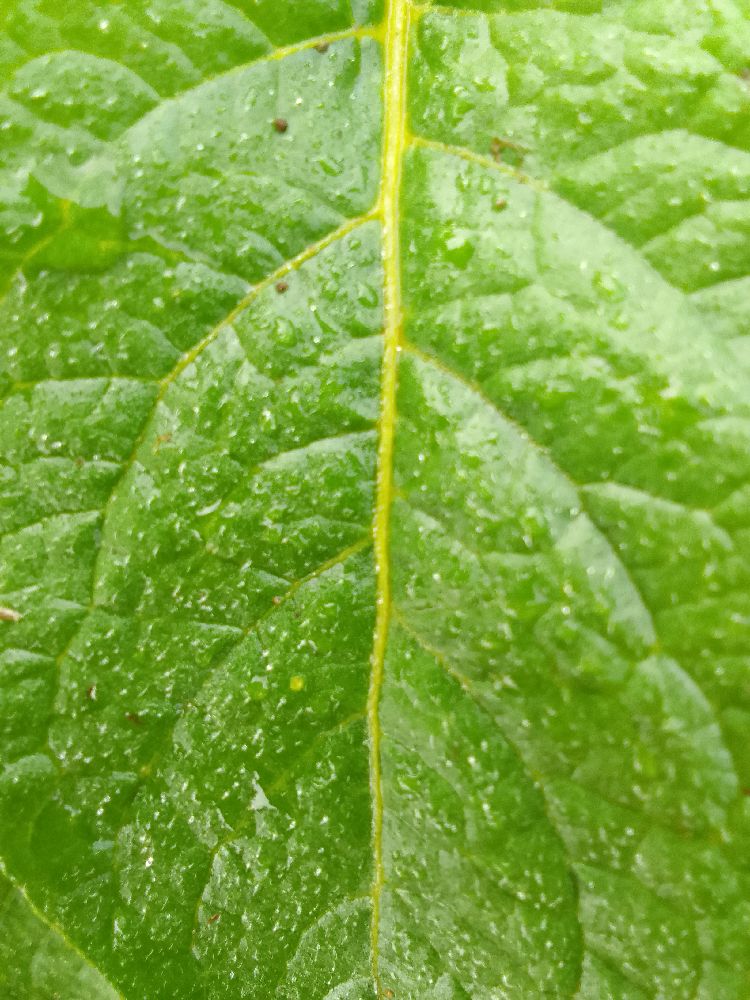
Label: Healthy